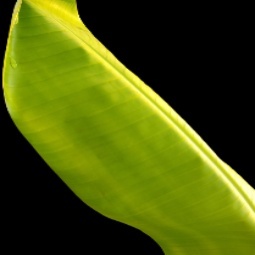
Label: Zinc